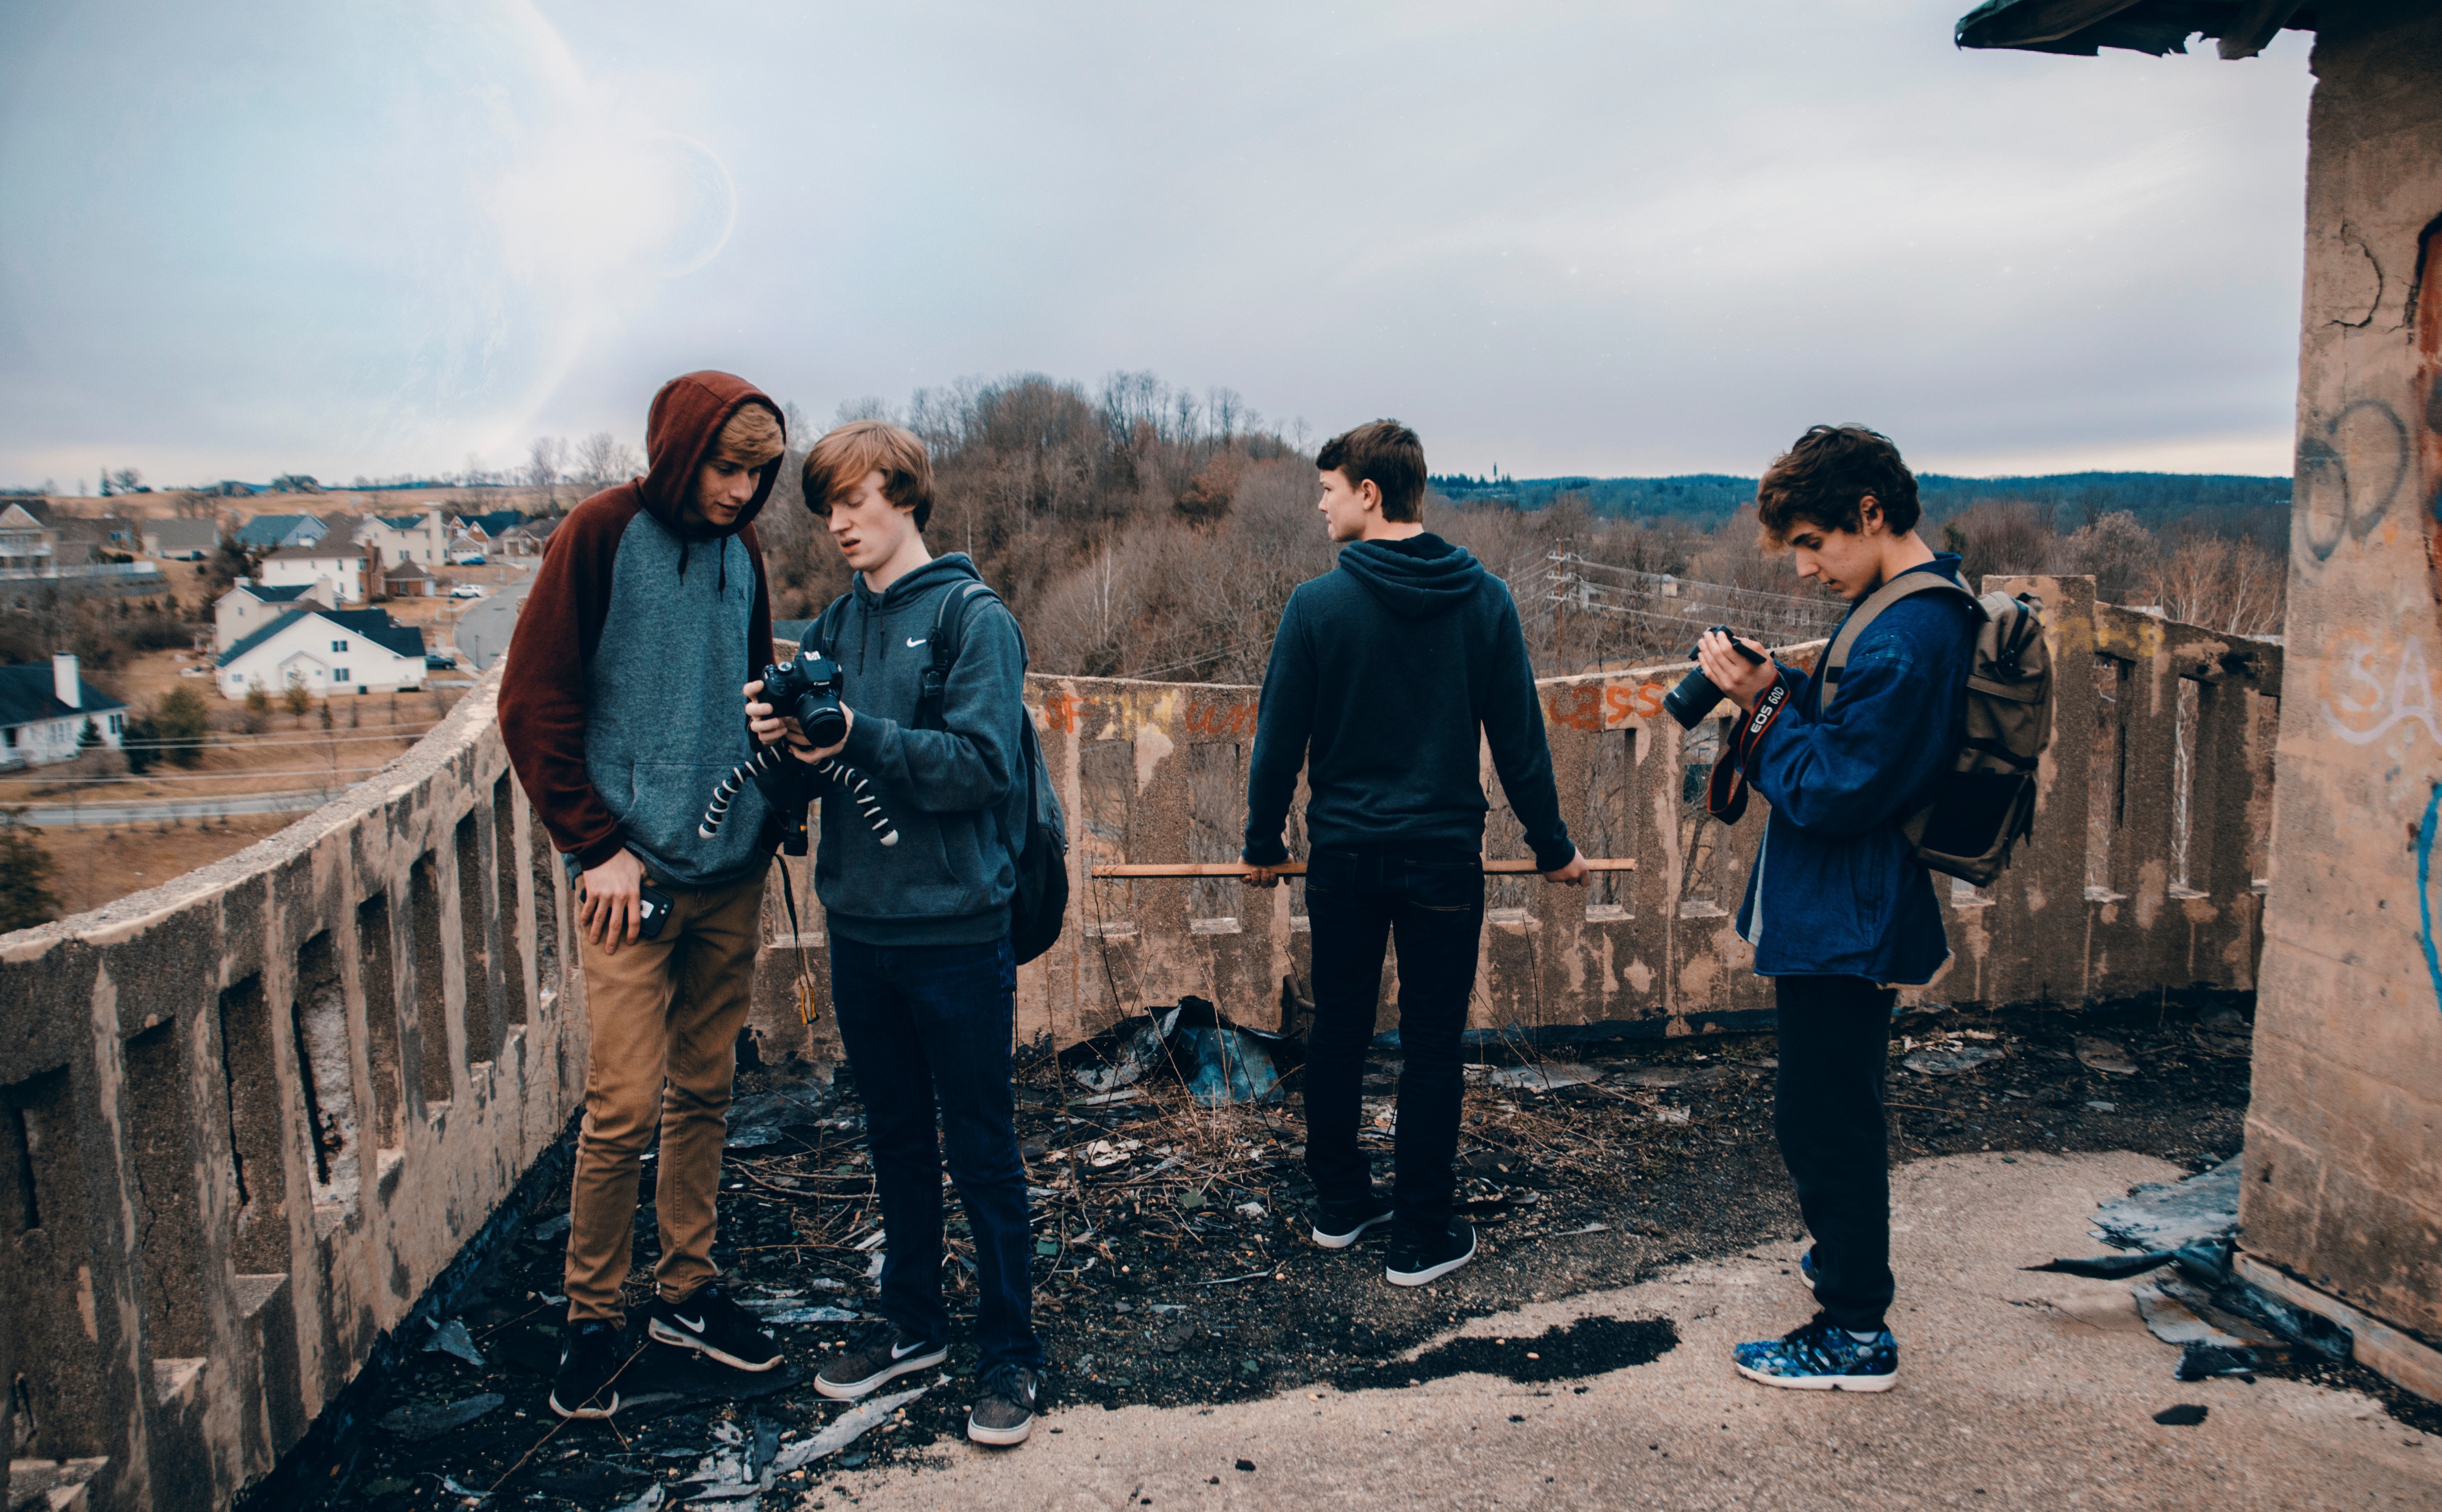
man, person, people, camera, travel, tourism, friend, team, photograph, image, social group